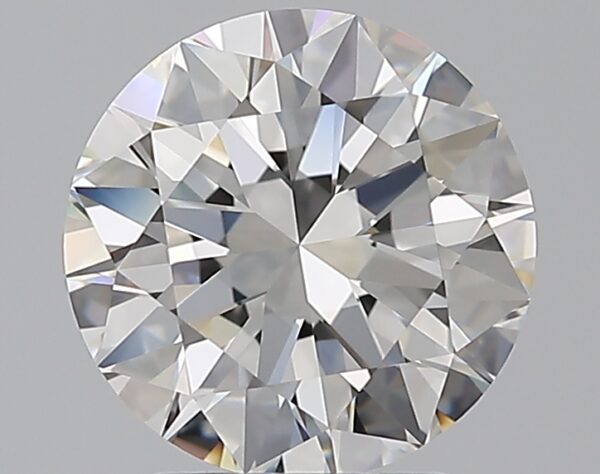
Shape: round
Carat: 2.2
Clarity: VVS1
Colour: F
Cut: EX
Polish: EX
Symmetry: EX
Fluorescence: N
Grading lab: GIA
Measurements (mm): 8.29 x 8.33 x 5.09